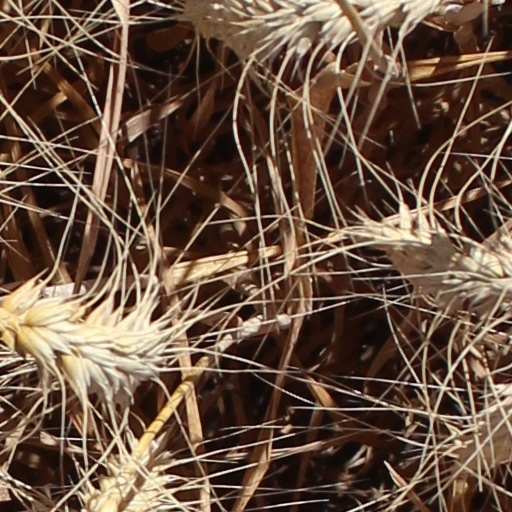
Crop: wheat